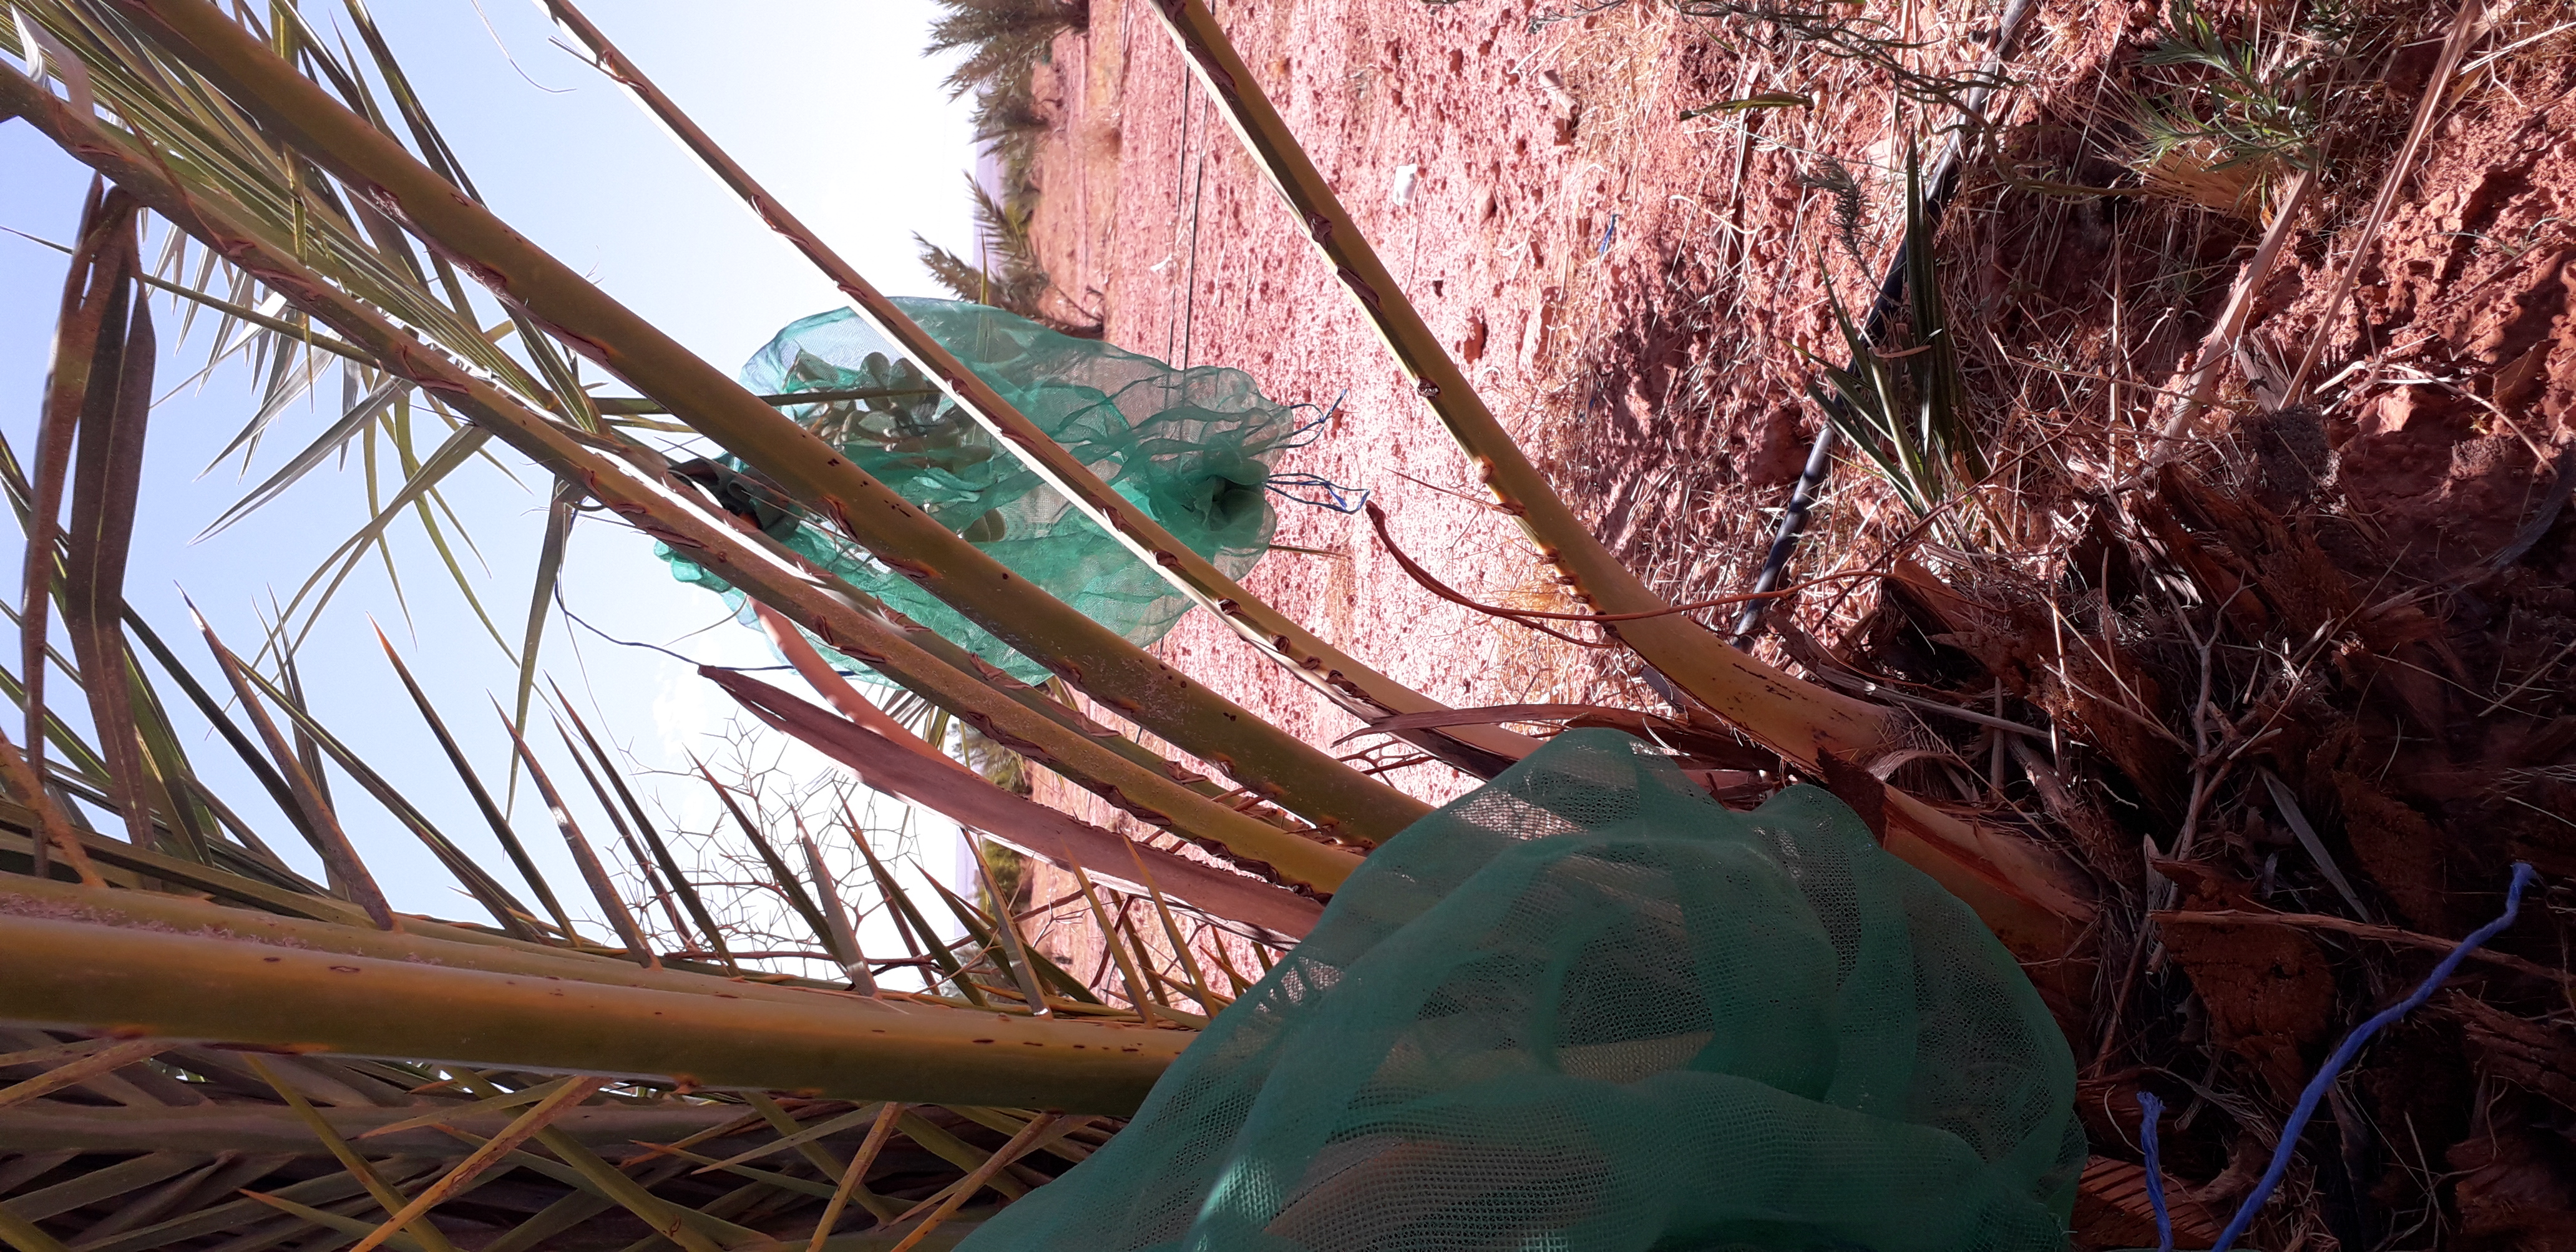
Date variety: Boufagous